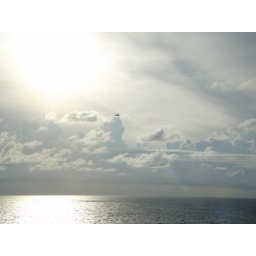
coast guard flying over the boat to check out the situation